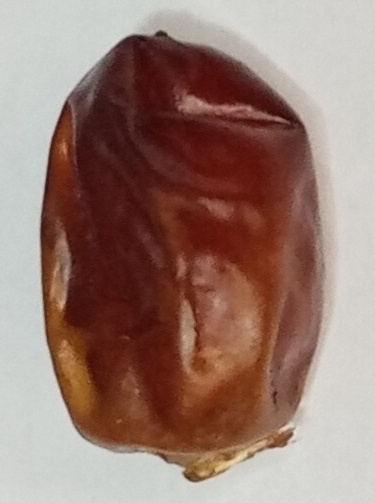
Variety: aseel
Size: medium
Grade: grade-1